Frank Atkinson (actor)

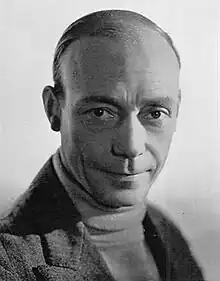
Atkinson's 1939 Spotlight photo

Atkinson was born in Blackpool, Lancashire. He appeared in at least 130 films between 1930 and 1963. A stalwart of British films, often in small or uncredited roles, and also in Hollywood in the 1930s, notably in the Raoul Walsh directed "Me and My Gal" and "Sailor's Luck". Allmovie described him as "tall and slender, and with gaunt facial features that lent themselves to looks of eccentricity, and with a highly cultured speaking voice, he could melt unobtrusively into a scene, as an anonymous bit-player, or could, with the utterance of a few words or a look, transform himself into a wryly comedic presence -- he played everything from jailers, guards, garage attendants, and soldiers to upper class twits."